Jeep Liberty (KJ)

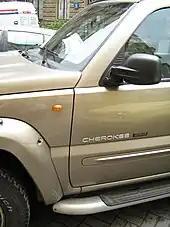
European badged Cherokee Renegade

Early-2002 through mid-2003 model year CRDs were equipped with a 2.5lt VM Motori Diesel producing and . An external wastegated turbo was standard and the engine was available only with a manual transmission.